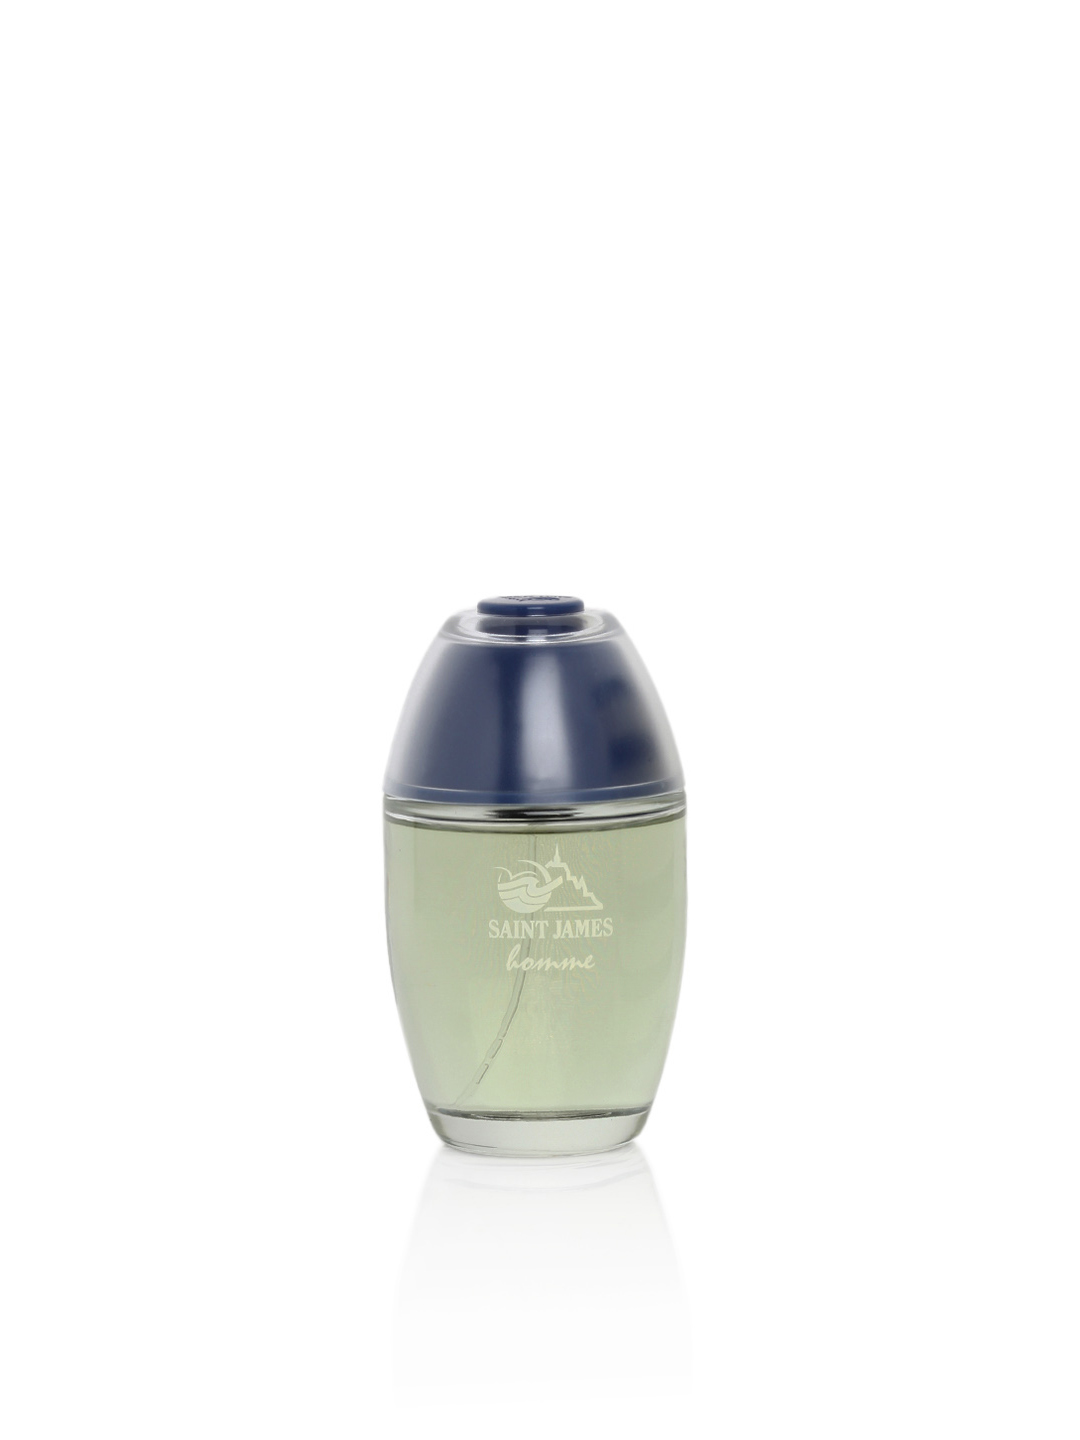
Saint James Men Homme Perfume
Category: Personal Care / Fragrance / Perfume and Body Mist
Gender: Men
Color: Cream
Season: Spring 2017
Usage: Casual